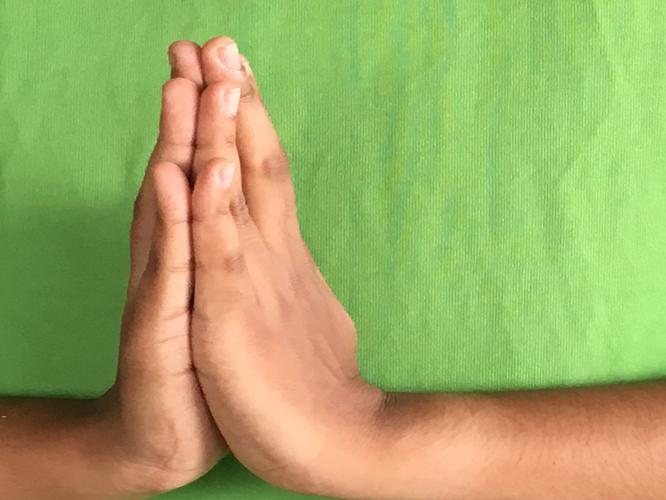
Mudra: Anjali
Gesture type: double_hand